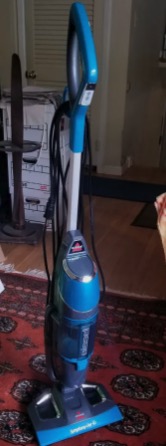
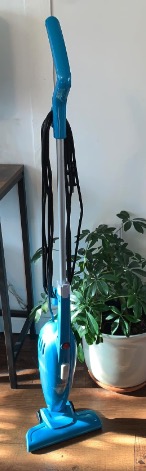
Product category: items_vacuum
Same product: no